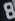
Number: 8